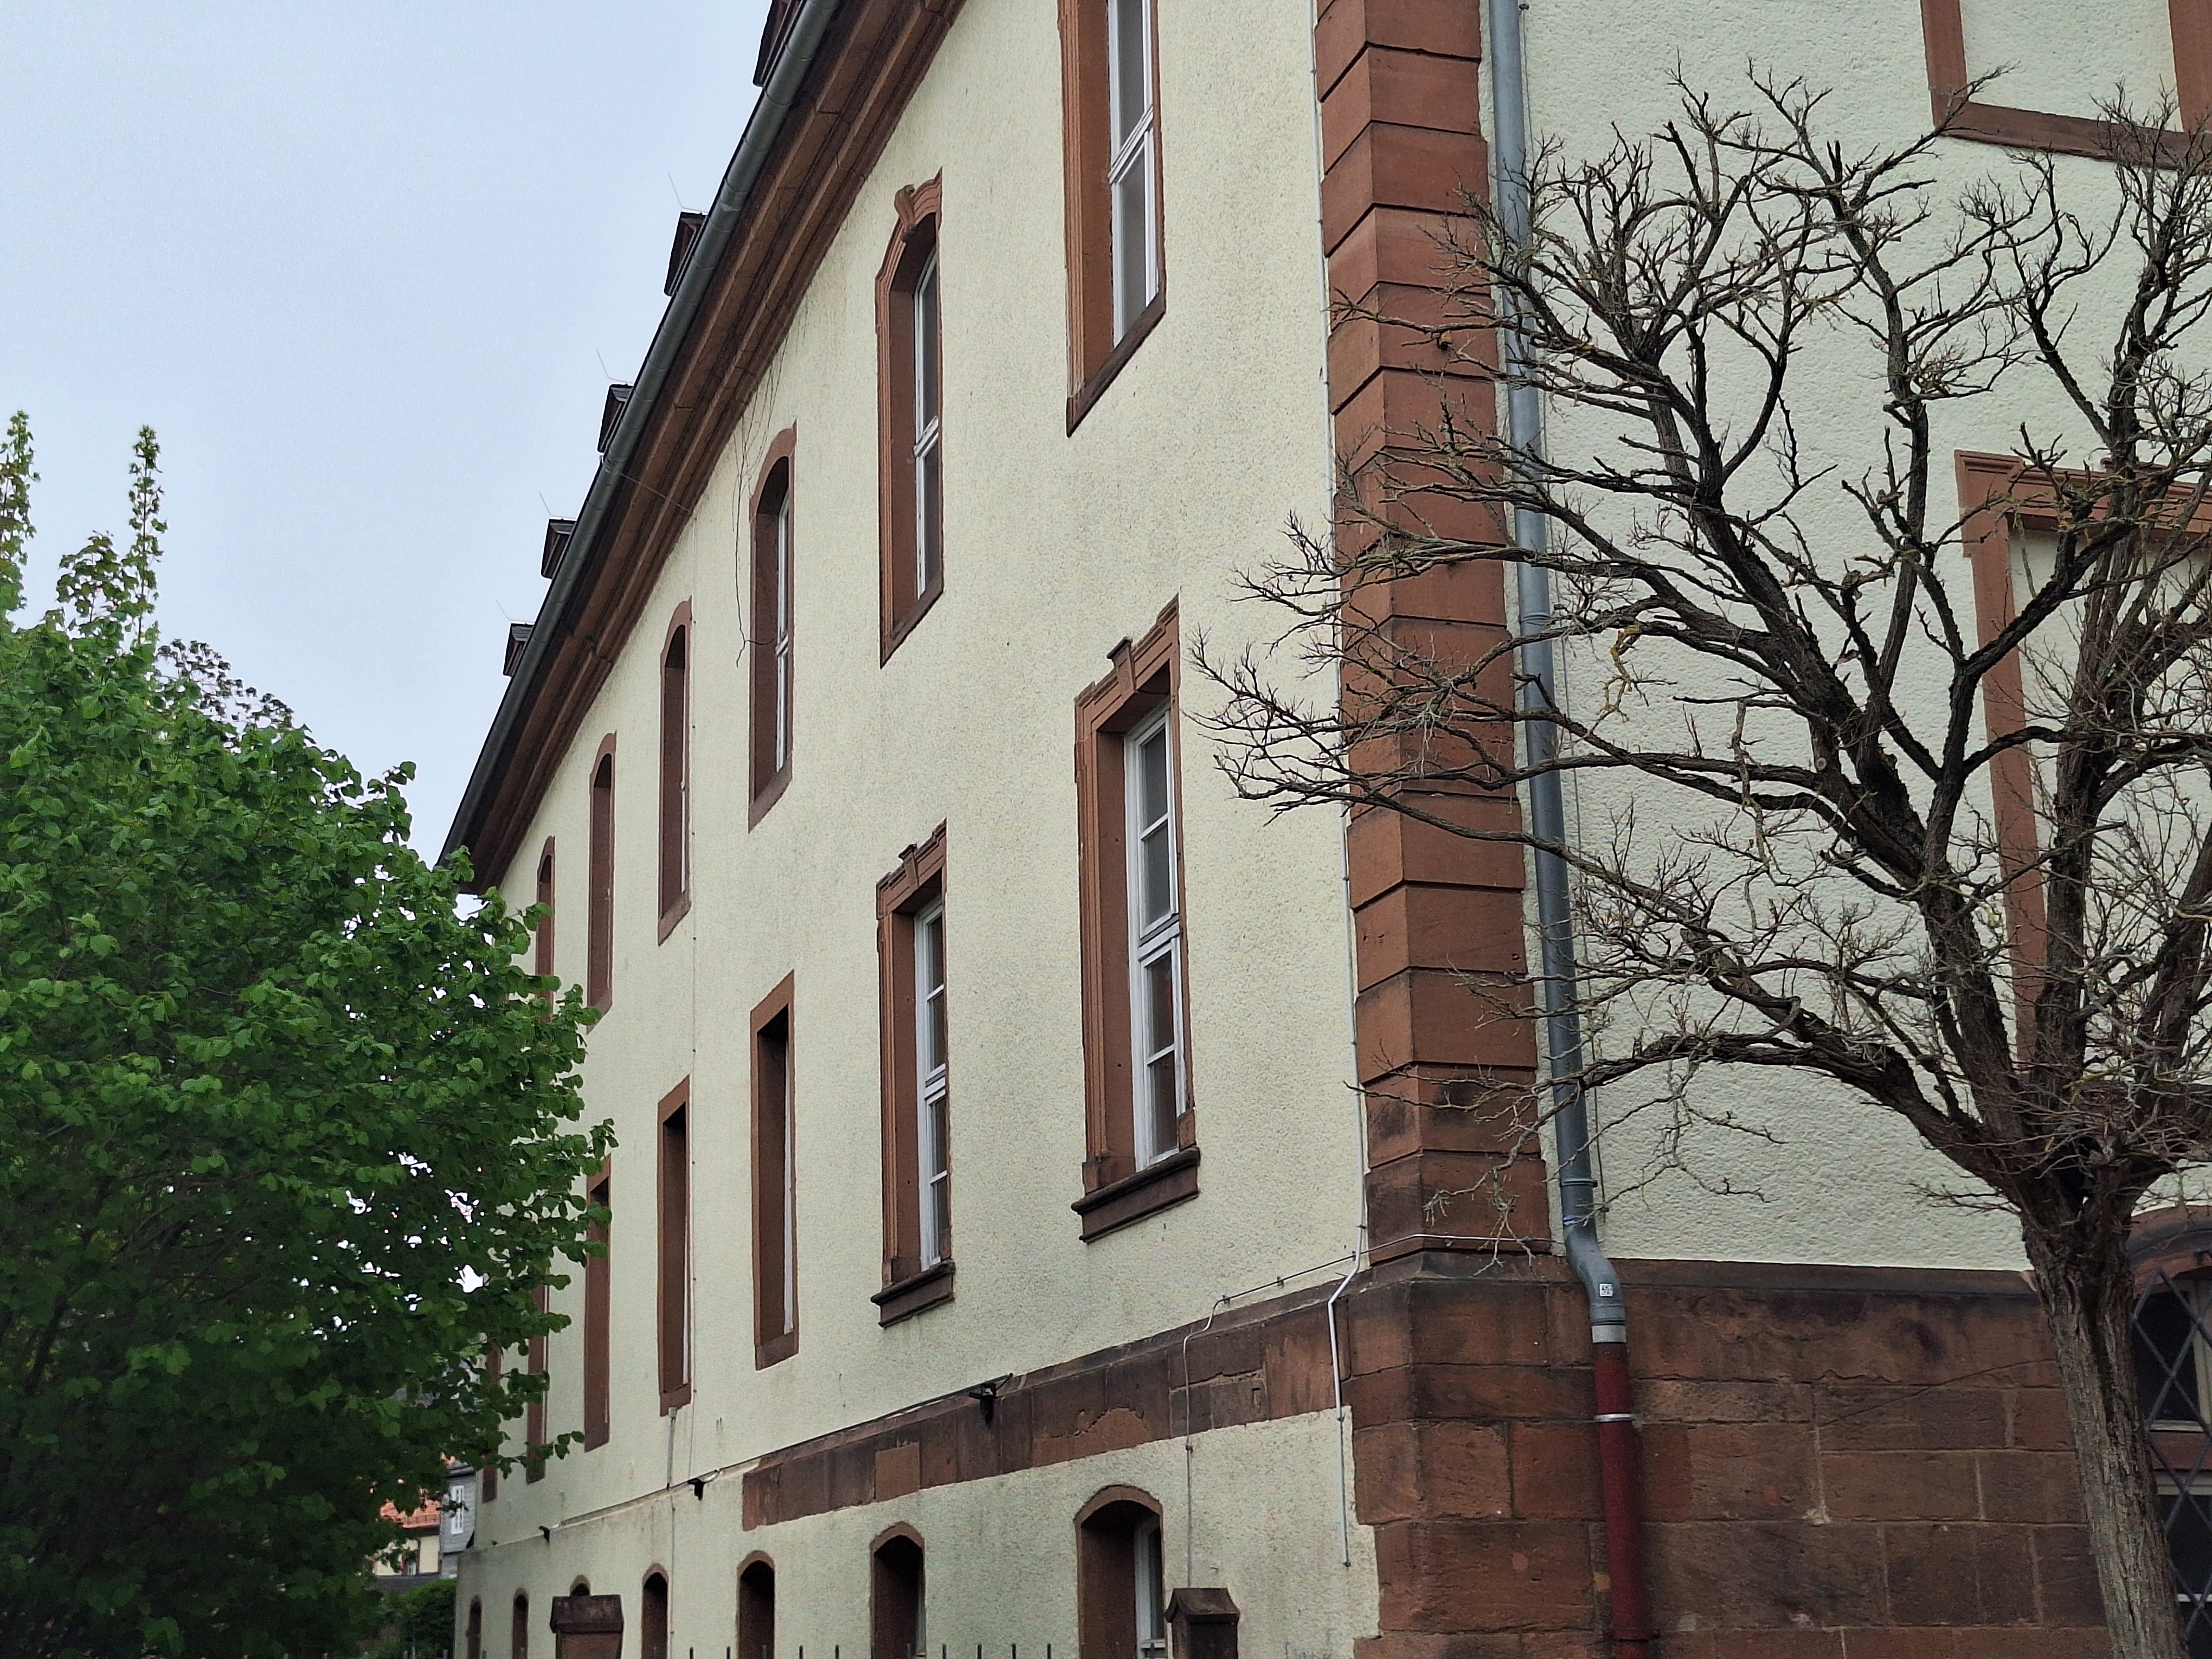
Building: Barfüßstraße 1